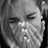
Emotion: sad